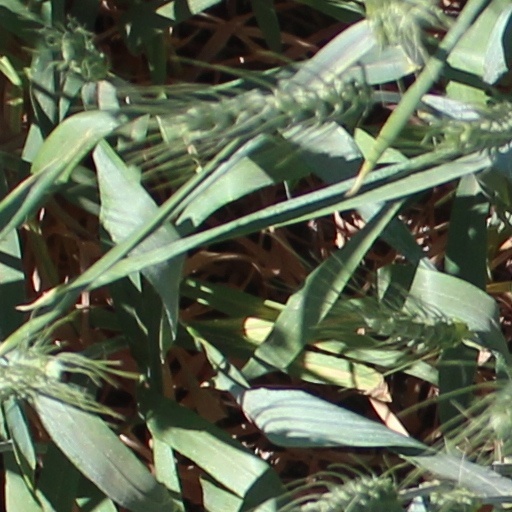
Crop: wheat